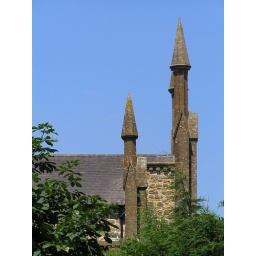
Spires from the Methodist church tower over the tree tops.